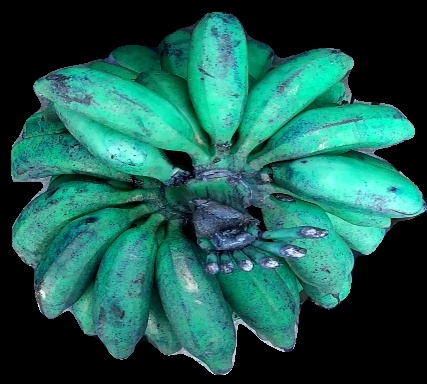
Variety: rasbale
Grade: grade3